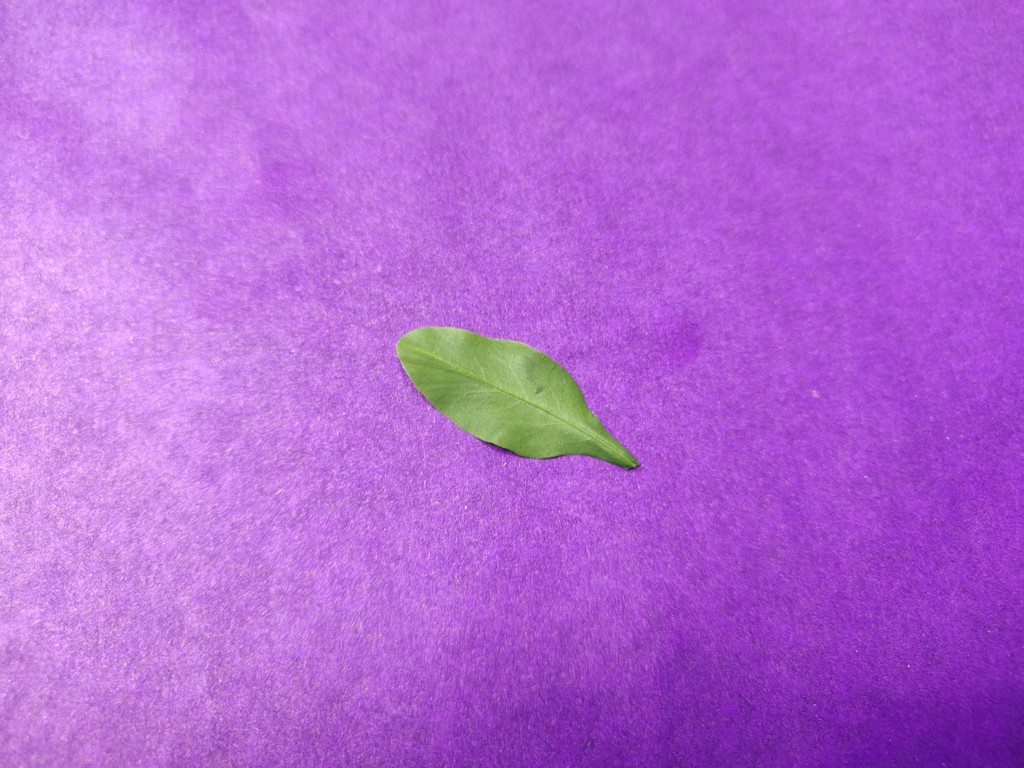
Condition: Healthy
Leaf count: single
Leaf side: front